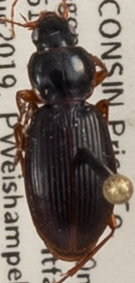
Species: Synuchus impunctatus
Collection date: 2019-08-20
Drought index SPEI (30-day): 0.512
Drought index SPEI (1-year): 2.09
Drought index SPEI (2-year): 1.13